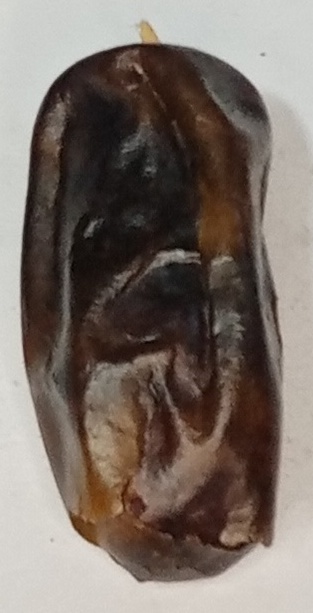
Variety: gajar
Size: small
Grade: grade-1